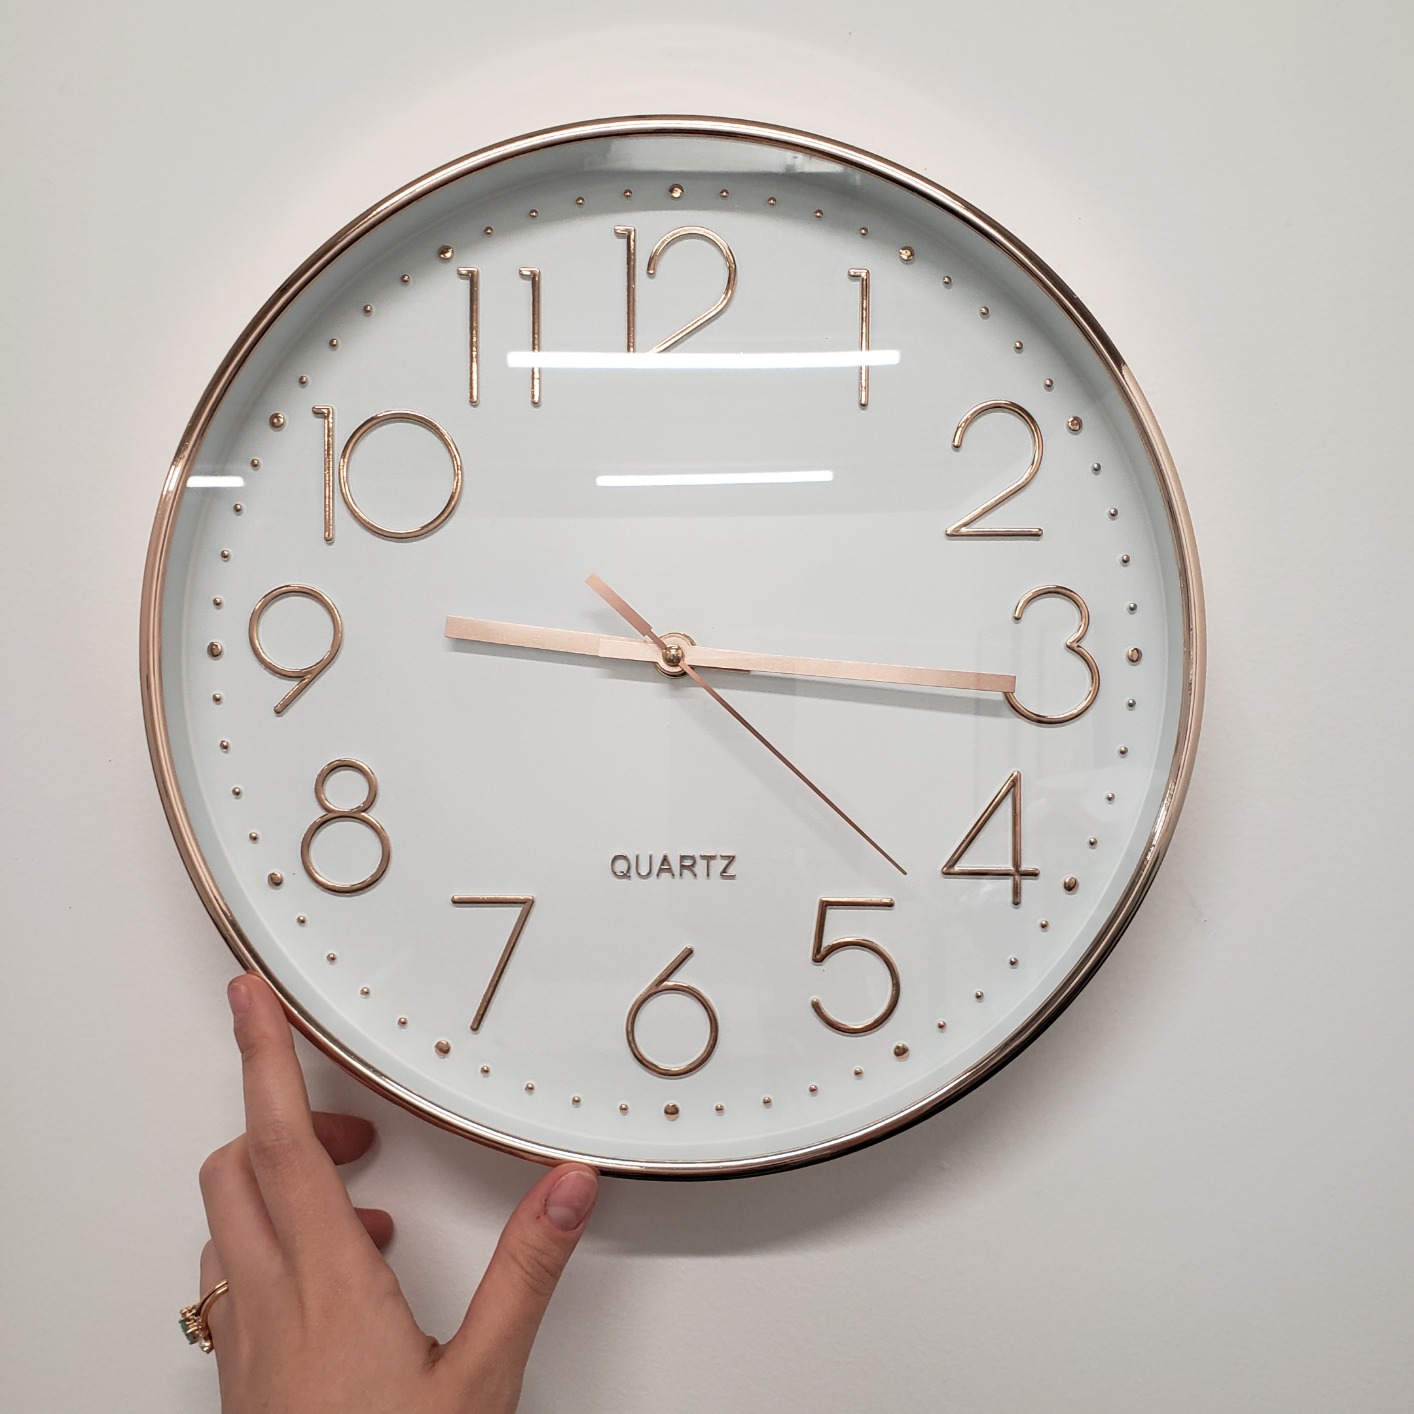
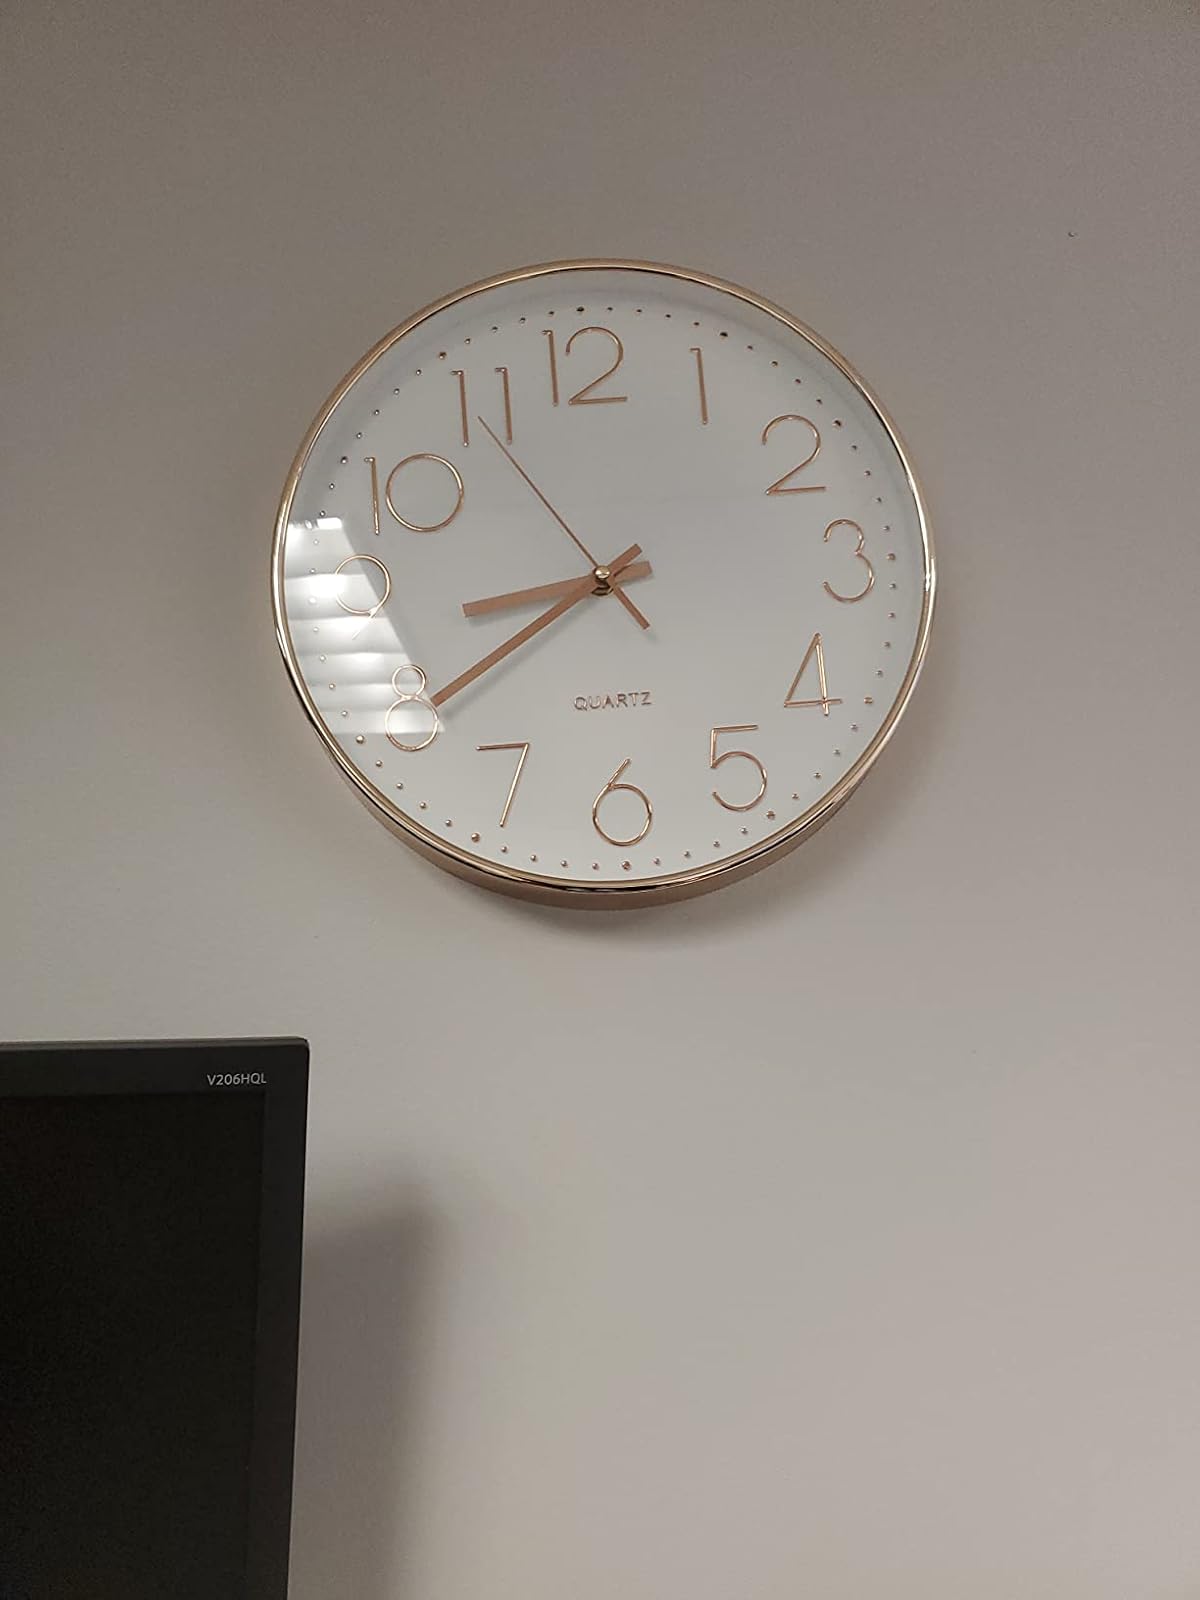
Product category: clock
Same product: yes